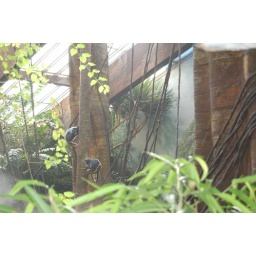
Look! A monkey tree in season!